Antoni Stawikowski

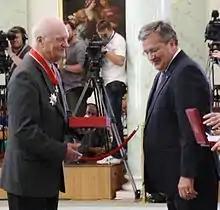
Antoni Stawikowski

Stawikowski was the president of the then-illegal Solidarity union in Toruń from 1981–89, when the union has been proclaimed legal. Together with Ryszard Musielak, Andrzej Tyc, Stanisław Dembiński, Jarosław Zaremba, and others, Stawikowski was one of the crucial activists fighting with the communists regime in the region of Toruń. During the martial law (1981-1983) held in prison.